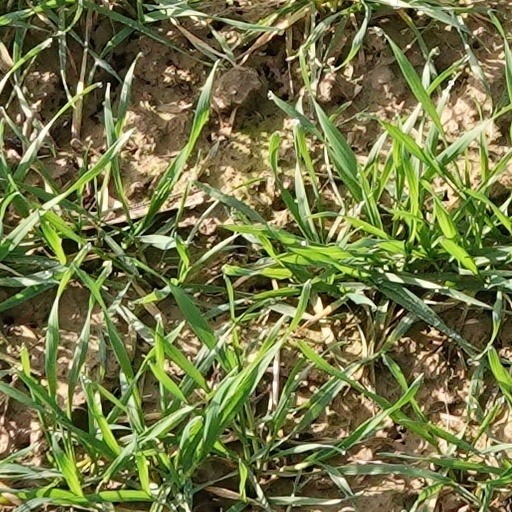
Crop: wheat